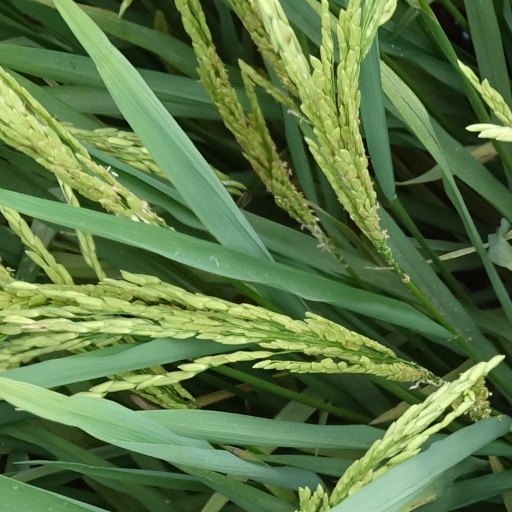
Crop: rice